St. Dominic Catholic Church (Washington, D.C.)

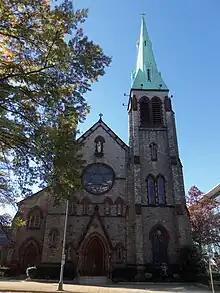
Saint Dominic Catholic Church in SW DC

St. Dominic Church is a parish of the Roman Catholic Church in the United States, established in 1852. It is located in Southwest Washington, D.C. in the Archdiocese of Washington, and is administered by the Order of Preachers, more commonly known as the Dominicans, in the Province of St. Joseph (Eastern).